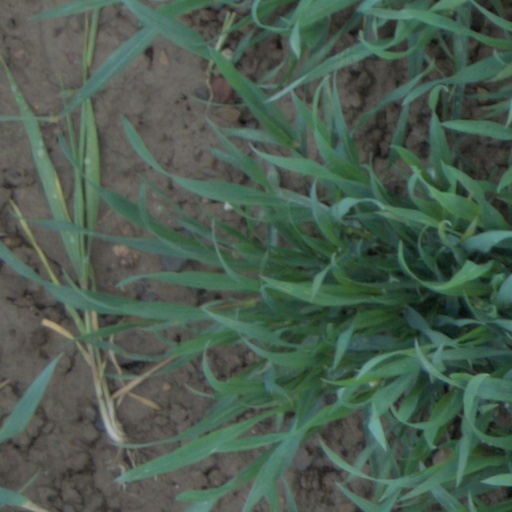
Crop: wheat